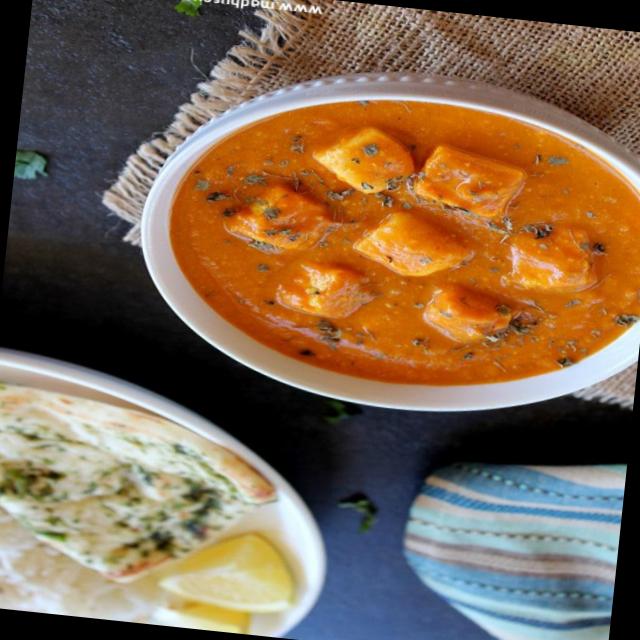
Dish: white_rice